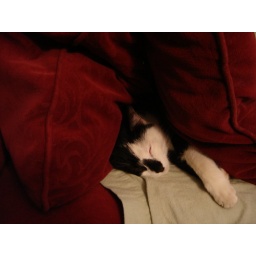
norbert sleeping underneath couch pillows